Tyler, the Creator

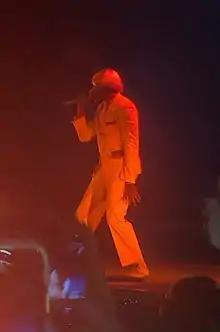
Tyler performing in Pittsburgh in 2019

Odd Future's television show "Loiter Squad" premiered on Adult Swim on March 25, 2012. The show ran for three seasons and featured guest appearances from celebrities, including Johnny Knoxville, Lil Wayne and Seth Rogen. In 2015, Tyler stated that the show "is no more". On February 14, 2013, Odd Future uploaded a video to their YouTube account, which includes L-Boy skydiving and stating that "Wolf" would be released on April 2, 2013. The same day, Tyler would reveal the three album covers via his Instagram account.